Orange County, Florida

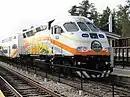
SunRail at the Sand Lake Road station

The county functions under a charter form of government. The charter serves as a constitution, detailing the structure and operation of the local government. A Charter Review Commission has the power to consider and place amendments on the ballot. Voters then decide whether to accept or reject all amendments put forth. If voters approve an amendment, it is then inserted into the charter.